Destroyer

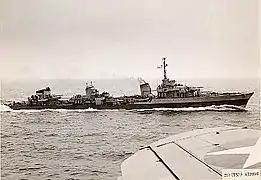
France's is the fastest destroyer class ever built.

The next major innovation came with the Japanese or "special type", designed in 1923 and delivered in 1928. The design was initially noted for its powerful armament of six 5-inch (127 mm) guns and three triple torpedo mounts. The second batch of the class gave the guns high-angle turrets for antiaircraft warfare, and the , oxygen-fueled Long Lance Type 93 torpedo. The later of 1931 further improved the torpedo armament by storing its reload torpedoes close at hand in the superstructure, allowing reloading within 15 minutes.